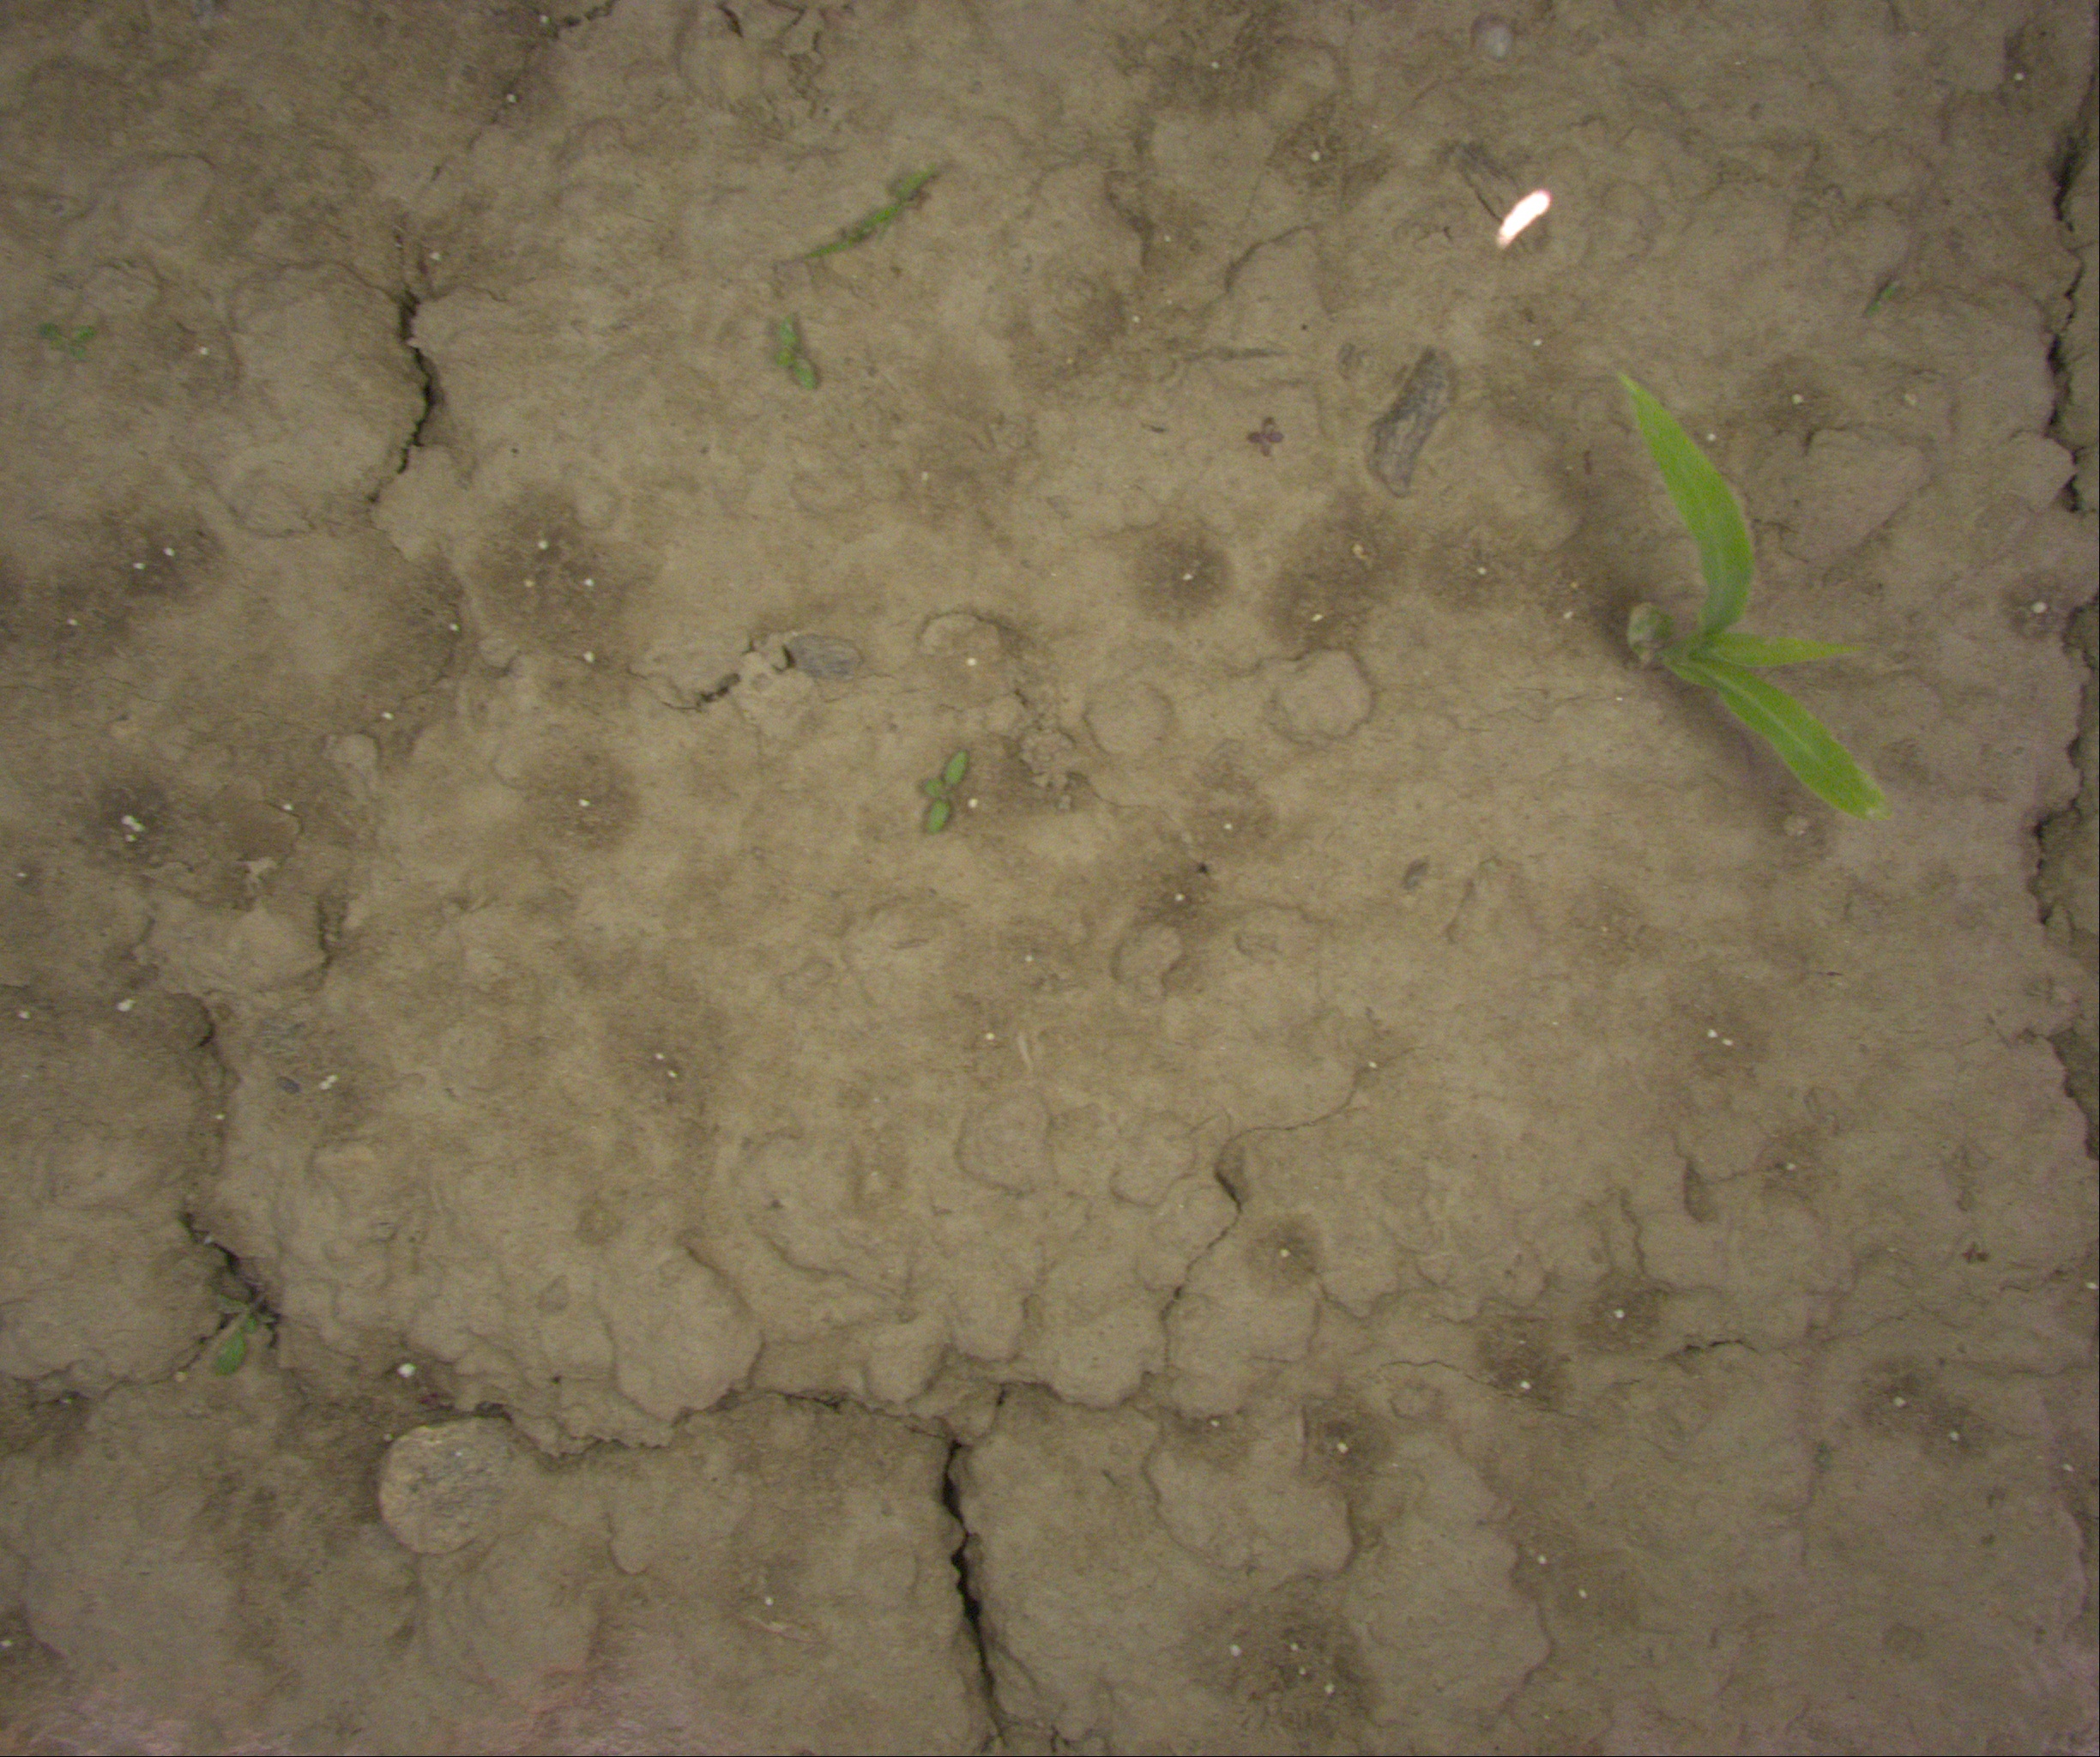
Crop: maize
Objects: maize, stem_maize